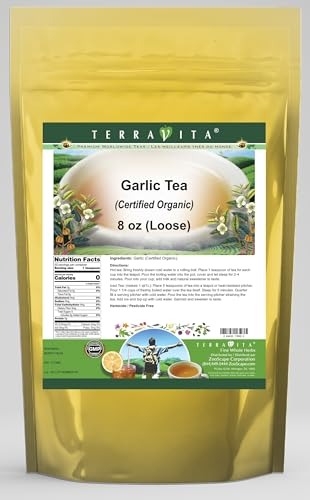
Item Name: Garlic (Certified Organic) Tea (Loose) (8 oz, ZIN: 517699) - 2 Pack
Bullet Point 1: Garlic (Certified Organic) Tea (Loose) (8 oz, ZIN: 517699)
Bullet Point 2: No fillers.
Bullet Point 3: Manufacturer: TerraVita
Bullet Point 4: Size: 8 oz
Bullet Point 5: Loose Leaf Herbal Tea - Packed in a convenient upright pouch!
Product Description: Garlic (Certified Organic) Tea (Loose) (8 oz, ZIN: 517699)<BR><BR>Packaged in the United States in a GMP certified facility (Good Manufacturing Practice).<BR><BR>No fillers.<BR><BR>Manufacturer: TerraVita<BR><BR>Size: 8 oz<BR><BR>Loose Leaf Herbal Tea - Packed in a convenient upright pouch!<BR><BR>Ingredients: Garlic (Certified Organic)
Value: 16.0
Unit: Ounce

Price: 43.32